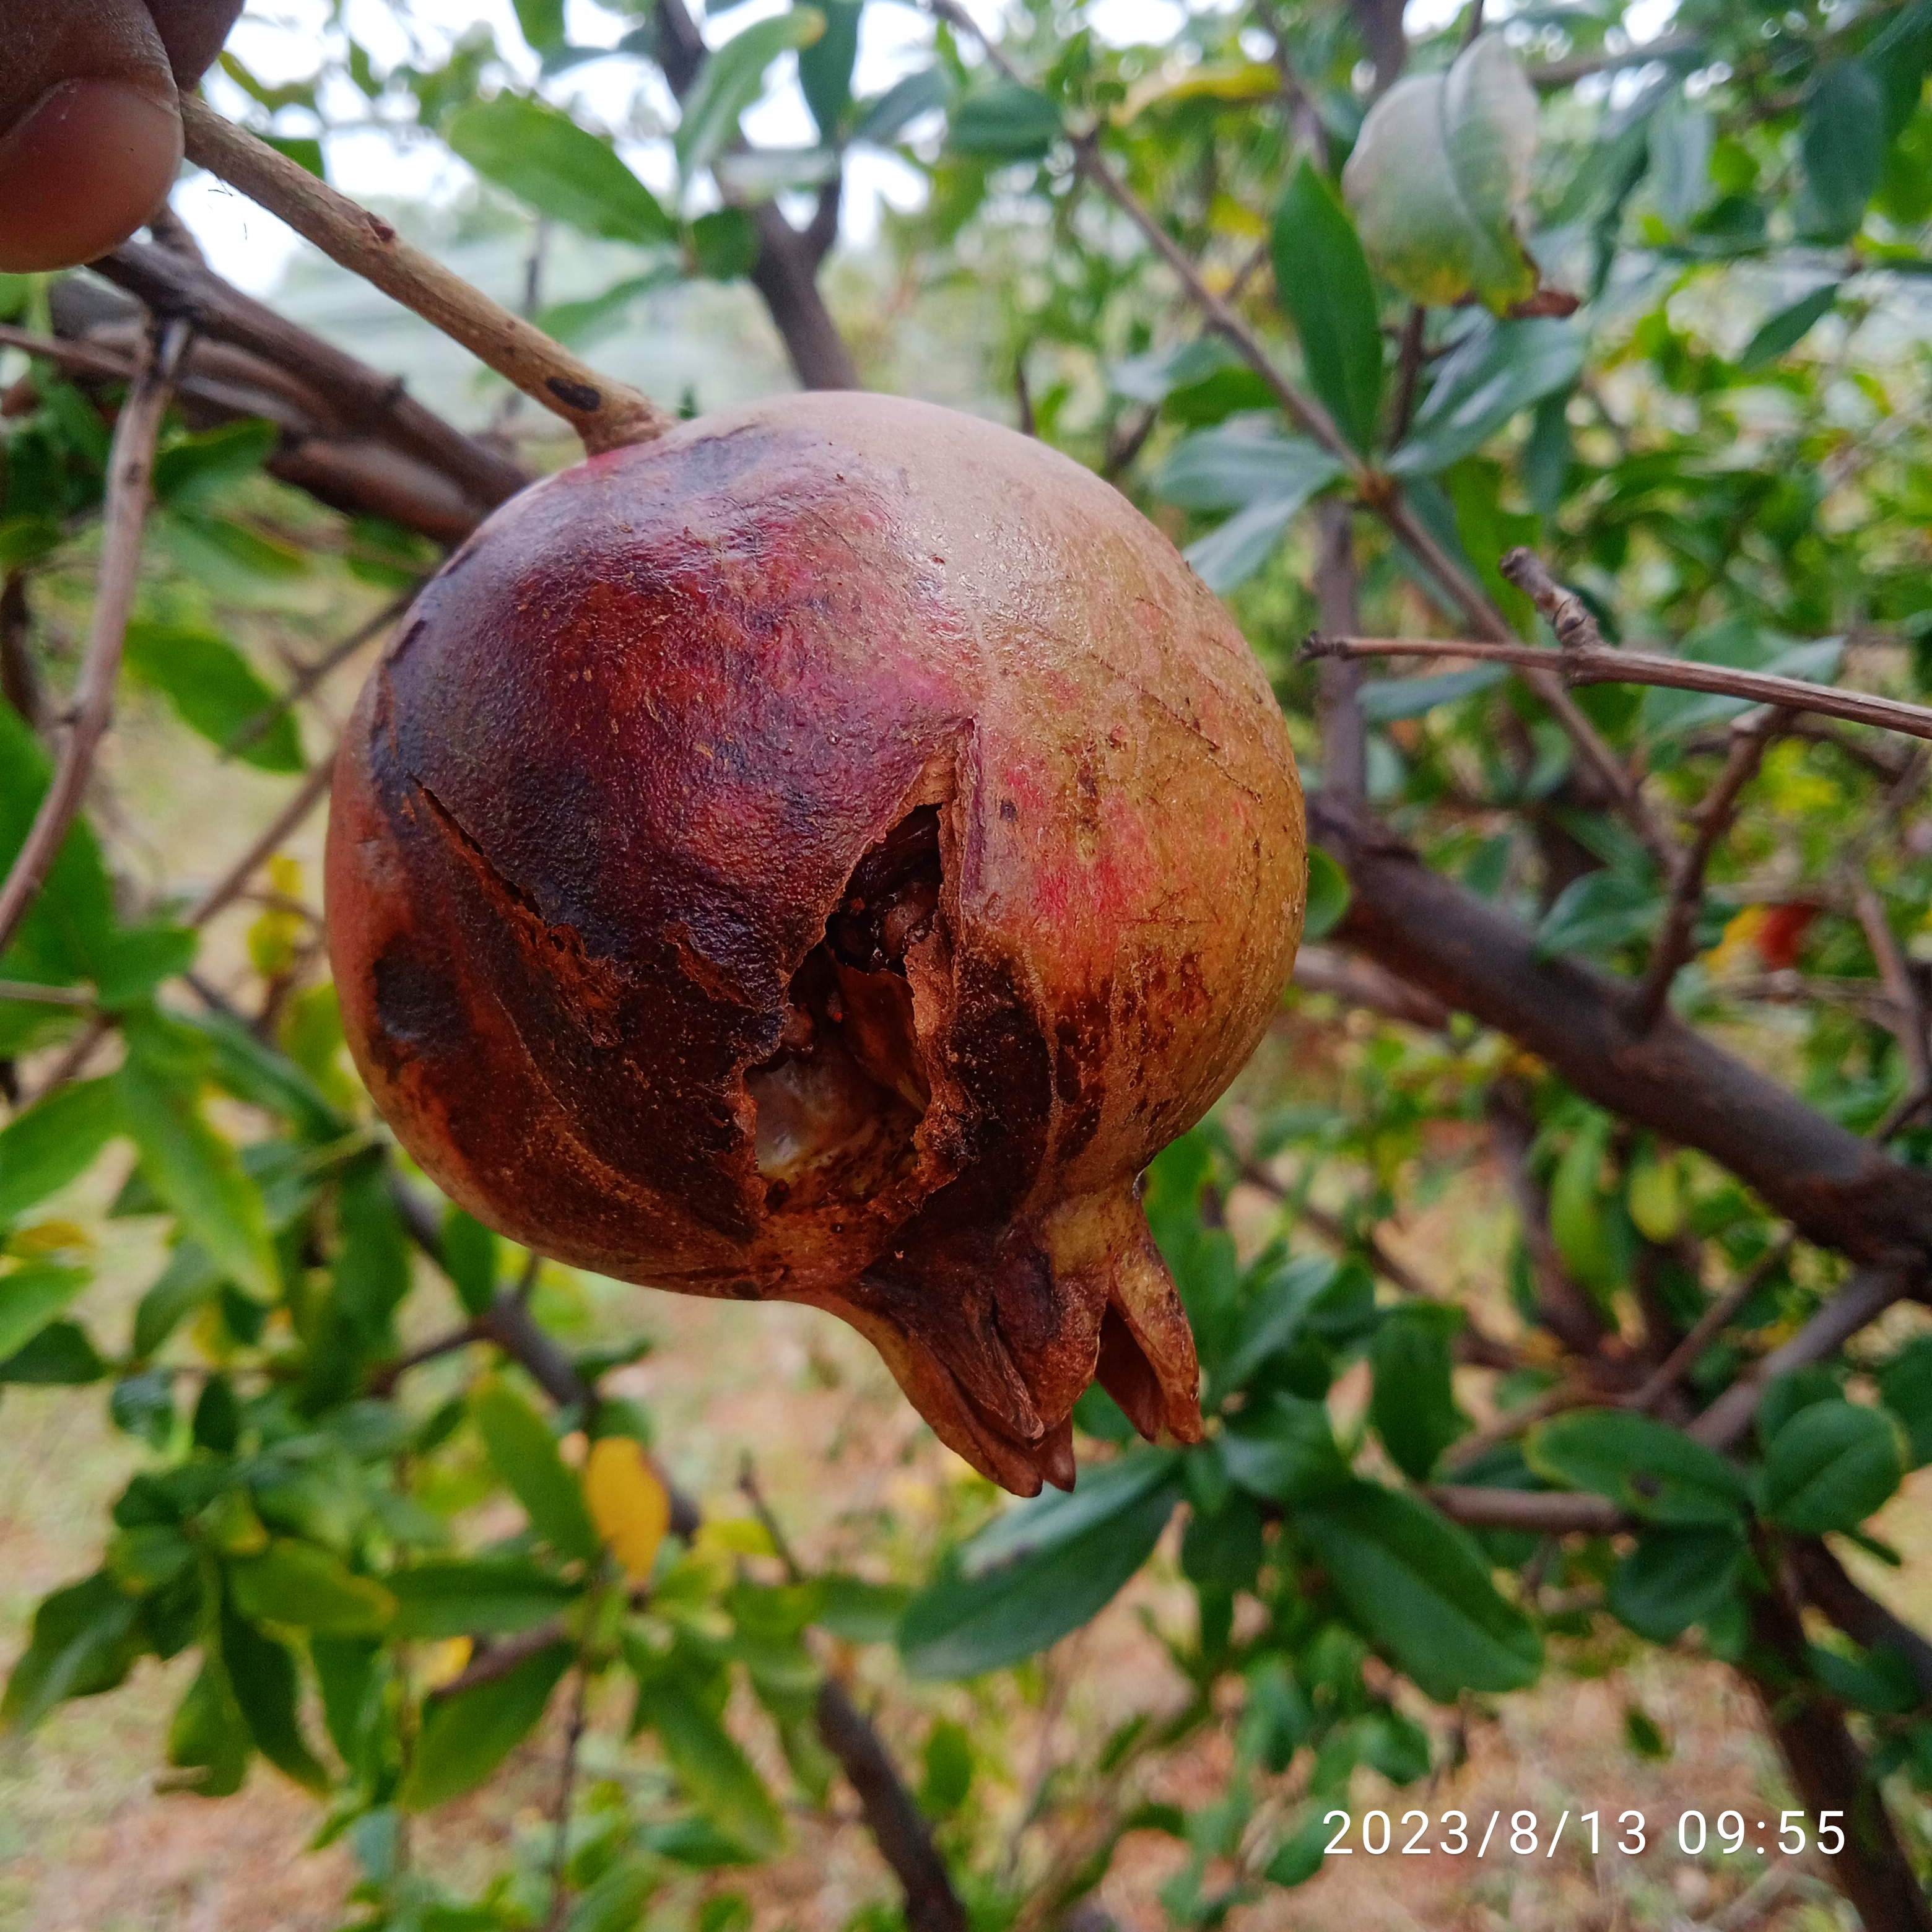
Label: Bacterial_Blight